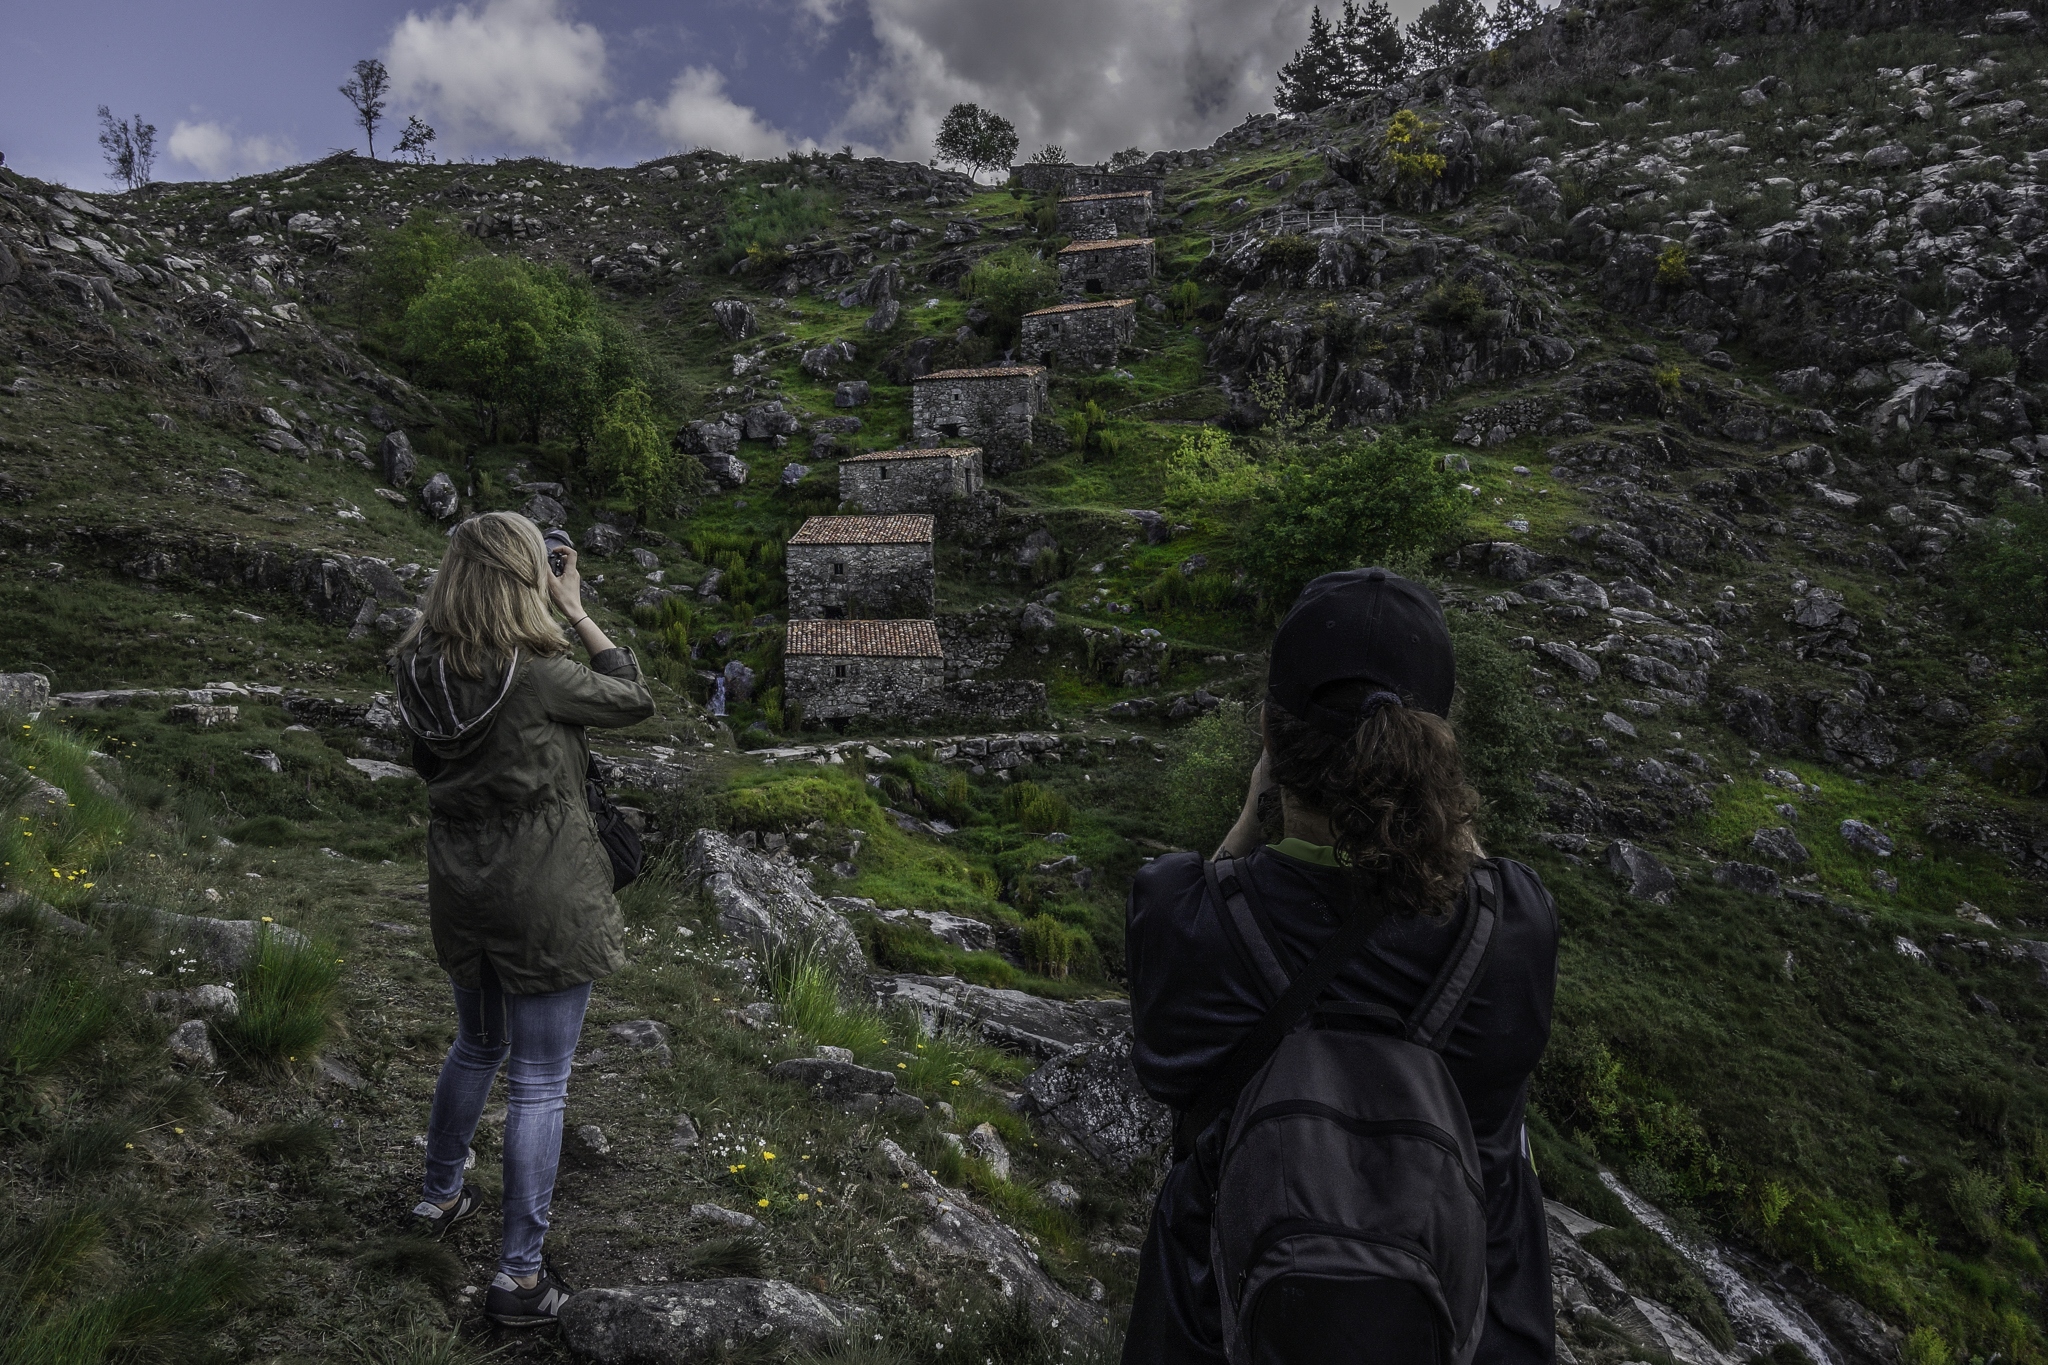
landscape, rock, adventure, photo, jungle, terrain, spain, geology, galicia, pontevedra, paisajes, a77, espana, g, screenshot, ggl1, gaby1, xovesphoto, sonya77, sony16105mm, xelodegalicia, molinas, mui os, mui osdofol nedopic n, gabrielcoru a, pic n, fol n, geological phenomenon